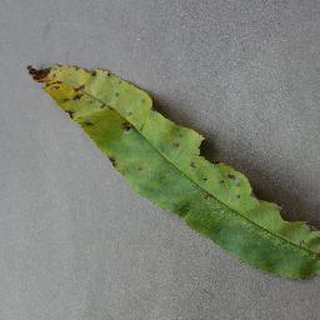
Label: peach_bacterial_spot